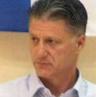
Age: 51